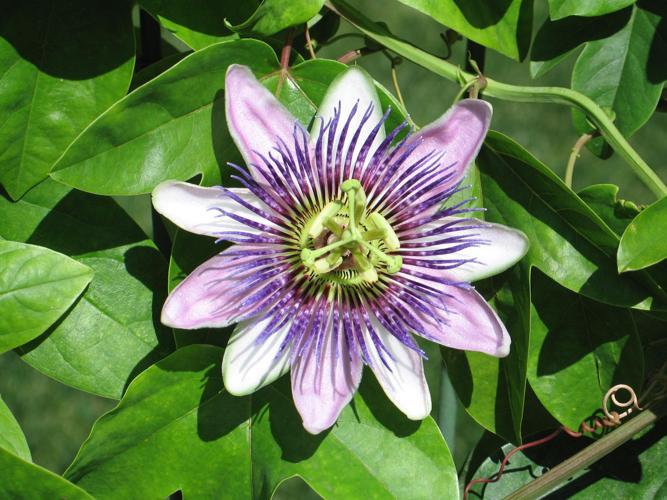
Label: passion flower